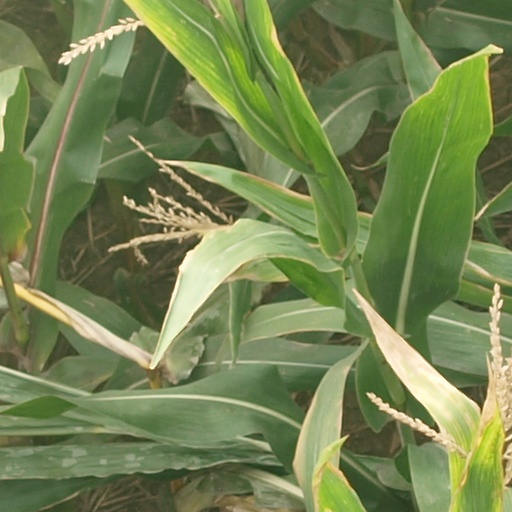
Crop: maize; corn